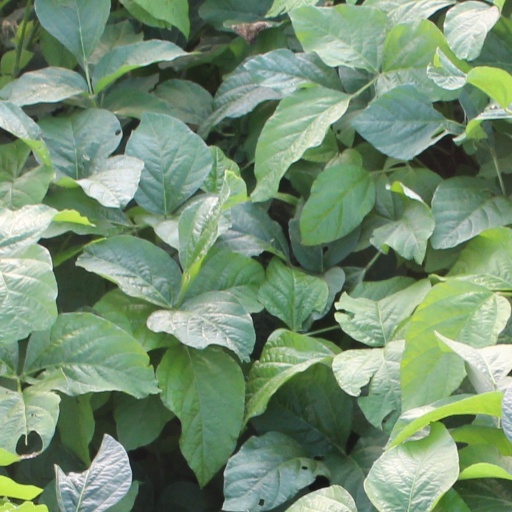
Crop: soybean